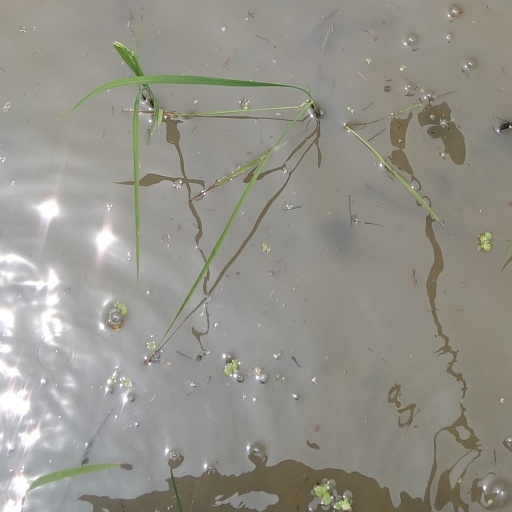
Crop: rice